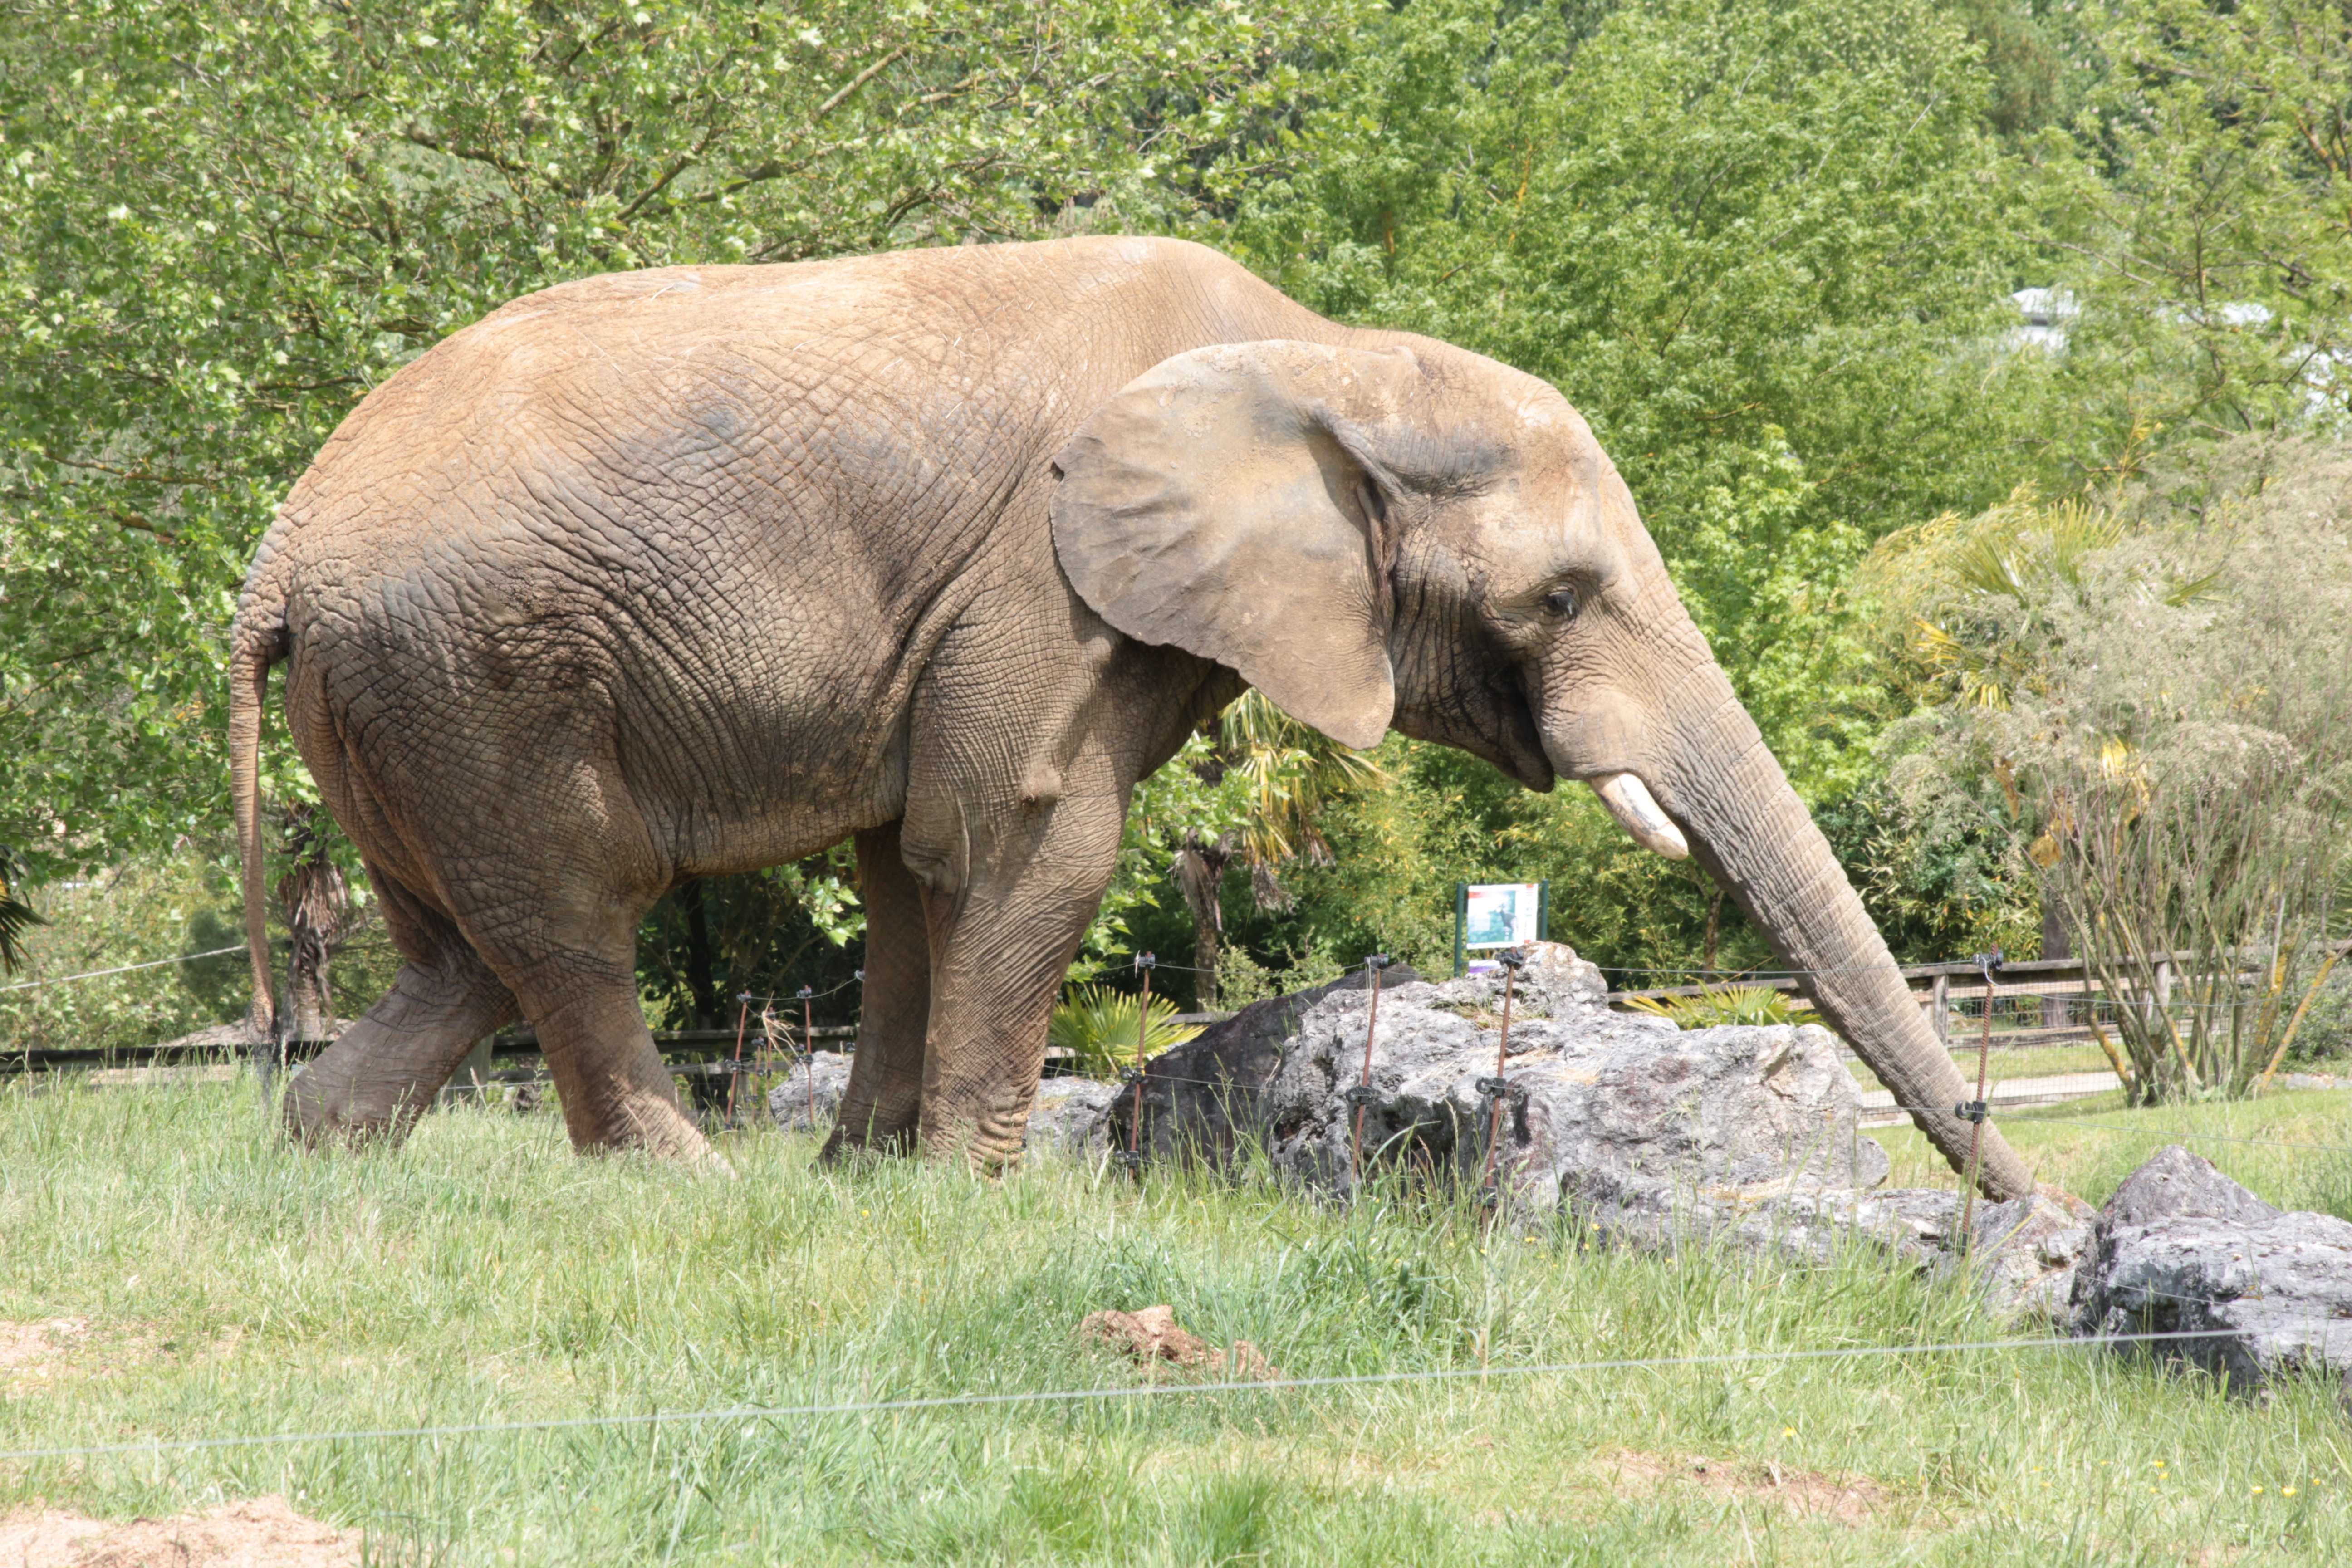
adventure, animal, wildlife, zoo, mammal, fauna, savanna, elephant, savannah, safari, indian elephant, african elephant, elephants and mammoths, pachydermata